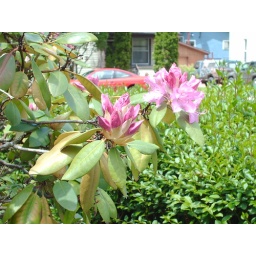
pink flower with a red car in the background